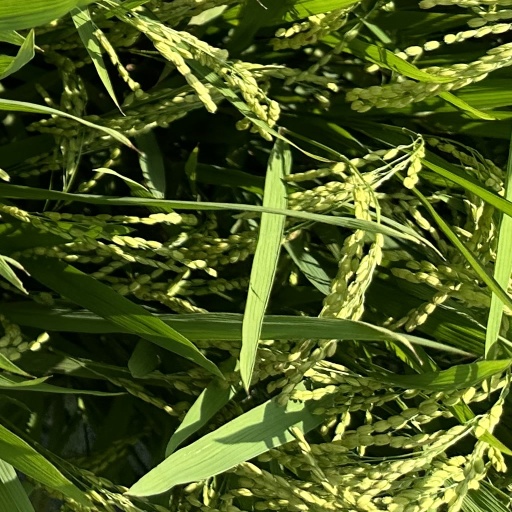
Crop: rice